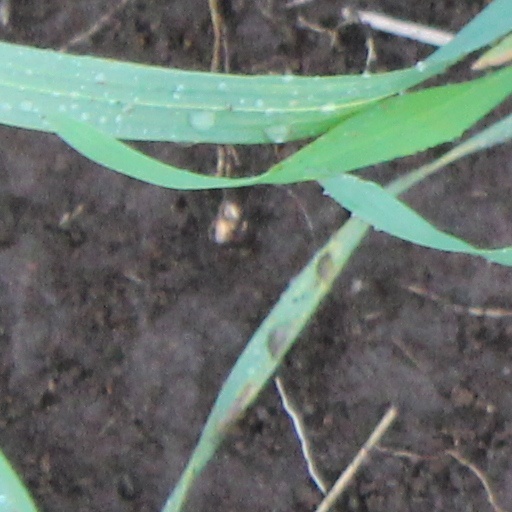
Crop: wheat